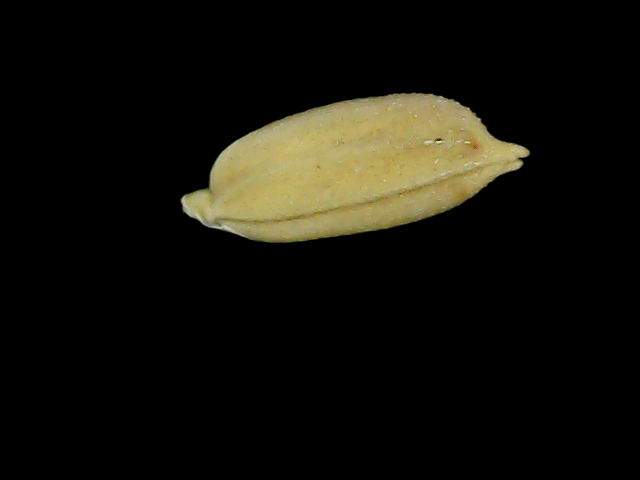
Rice variety: Bd76